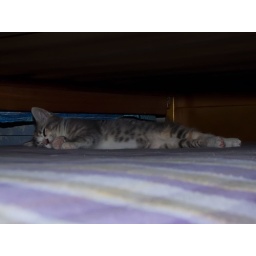
one cat under bed